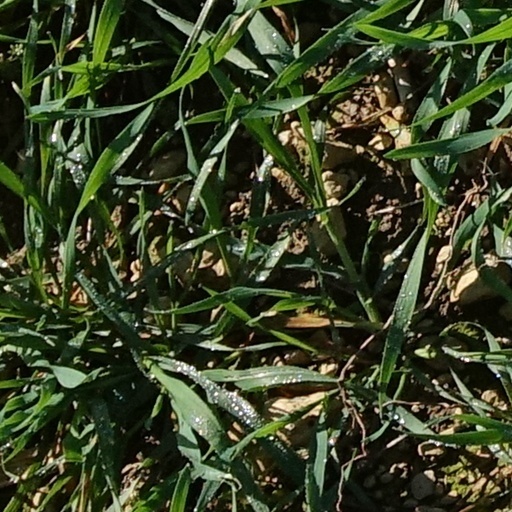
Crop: wheat